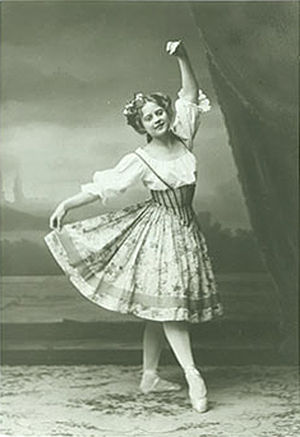
Napoli (ballet) / Galleri
Napoli eller Fiskeren og hans Brud er en romantisk ballet skabt af den danske koreograf og balletmester August Bournonville til Den Kongelige Ballet i 1842. Den handler om den unge italienske pige Teresina, der forelsker sig i fiskeren Gennaro. Historien slutter med, at de bliver gift.